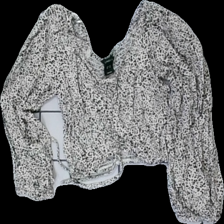
View: front
Type: Top
Category: Ladies
Brand: Lindex
Colors: Black, White, Brown
Material: 100% viscose
Pattern: Animal print
Cut: Cropped
Size: XS
Season: All
Damage location: middle left
Damage 2 location: middle center
Price range: 50-100
Recommended usage: Reuse
Description: leopardmönstrad långärmad magtröja